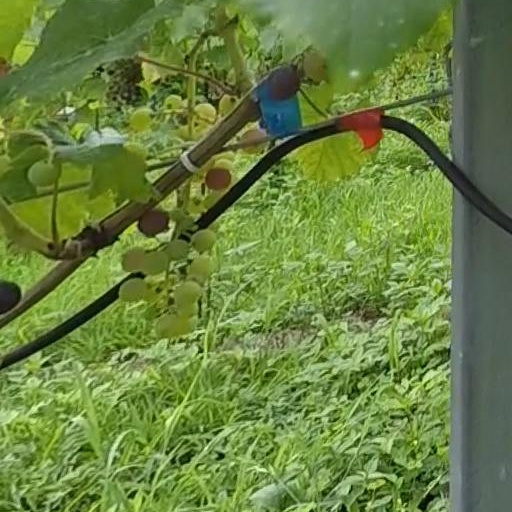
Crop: grape